Sandy's Circus Adventure

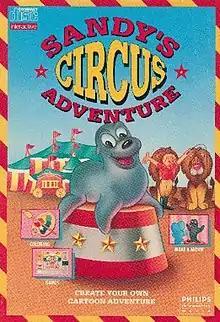

Sandy's Circus Adventure is a 1991 adventure video game developed by Philips Sidewalk Studio and published in 1991 by Philips Interactive Media Benelux B.V. for the Philips CD-i. A Windows port developed by Riedel Software Productions was released in 1995.